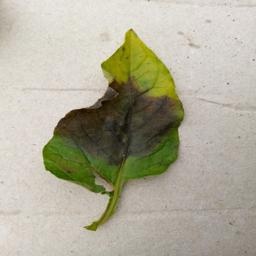
Etiqueta: Late Blight